Warnings (book)

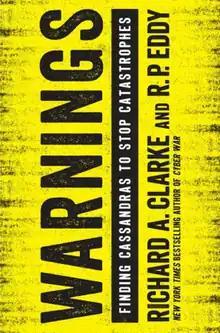

Warnings: Finding Cassandras to Stop Catastrophes is a book published by HarperCollins Ecco and written by former United States intelligence and counterterrorism official Richard A. Clarke, and former White House National Security Council Director, and U.S. and UN senior diplomat R. P. Eddy. The book offers a framework, "The Cassandra Coefficient," to help determine which warnings decisions makers should look into more closely, and if some warnings deserve less attention. The case studies range from national security, to threatening technologies, to the global economy, to climate change and speculates on various potential threats to civilization.